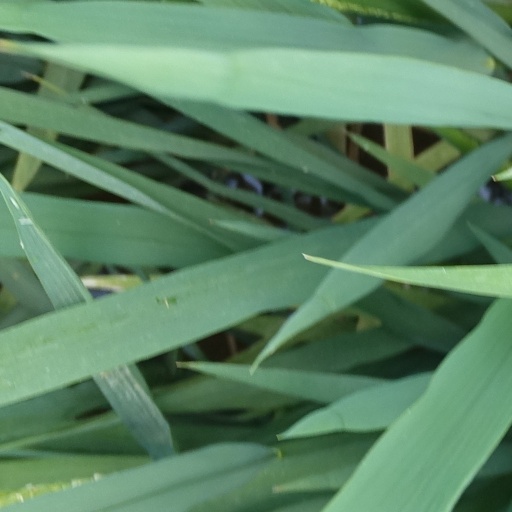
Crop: rice